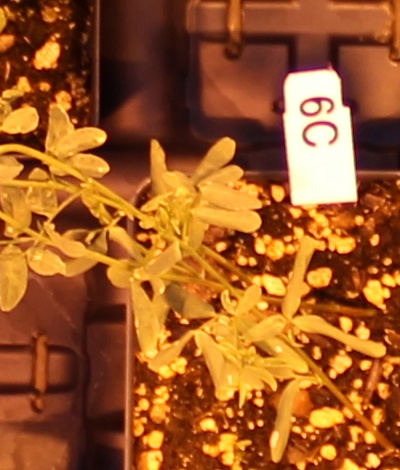
Label: Lentil